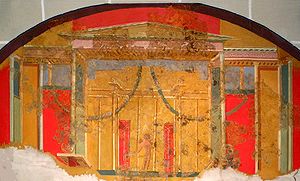
Romersk vægmaleri / Vægmalerier fra den romerske provins / Nordafrika
Romerske vægmalerier inddeles i de forskellige stilarter, der blev brugt i det romerske rige fra det 3. århundrede f.Kr. til senantikken. Hverken før eller senere har vægmalerier haft så stor udbredelse. De findes i de riges boliger, men også i små beboelsesbygninger i den dybeste provins, fra Britannien til Egypten, fra Pannonien til Marokko.